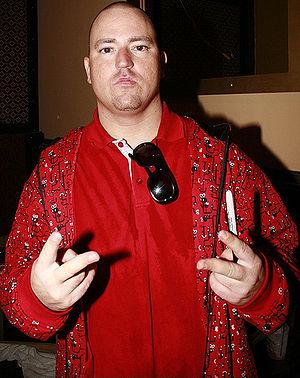
Bubba Sparxxx, de son vrai nom Warren Anderson Mathis, né le 6 mars 1977 à LaGrange dans l'État de Géorgie, est un rappeur américain.